Jim Aparo

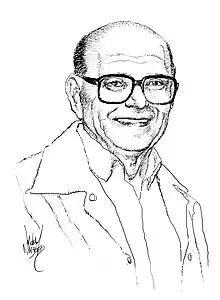
Jim Aparo by Michael Netzer

James N. Aparo (August 24, 1932 – July 19, 2005) was an American comic book artist, best known for his DC Comics work from the late 1960s through the 1990s, including on the characters Batman, Aquaman, and the Spectre, along with famous stories such as "" and "KnightFall".